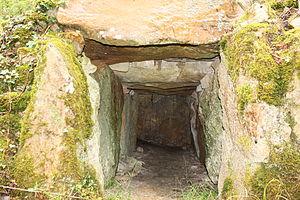
Dolmen du Reclus, (Classé, 1930) This building is indexed in the Base Mérimée, a database of architectural heritage maintained by the French Ministry of Culture,
Talus-Saint-Prix est une commune française située dans le département de la Marne en région Grand Est.